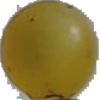
Label: white_grape